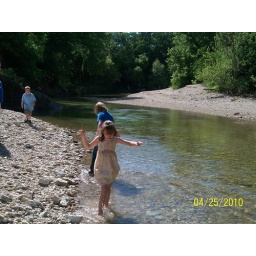
Jumping rocks in the river